Harvard Crimson football

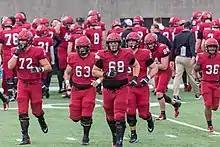
Harvard players in 2019

Since the formation of the Ivy League in 1956, Harvard has won outright or shared 19 Ivy League championships (8 outright; 11 shared), 1961 (6–3), 1966 (8–1), 1968 (8–0–1), 1974 (7–2), 1975 (7–2), 1982 (7–3), 1983 (6–2–2), 1987 (8–2), 1997 (9–1), 2001 (9–0), 2004 (10–0), 2007 (8–2), 2008 (9–1), 2011 (9–1), 2013 (9–1), 2014 (10–0), 2015 (9–1), 2023 (8–2), and 2024 (8-2). The Crimson is behind Dartmouth's 21 Ivy League Football Championships.